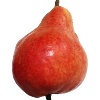
Label: red_pear